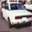
Label: automobile